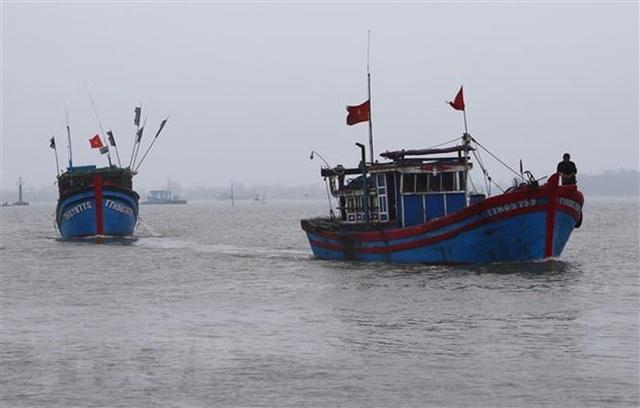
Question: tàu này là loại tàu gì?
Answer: tàu đánh cá